Dreamboats and Petticoats

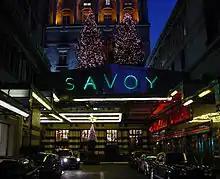
The Savoy Theatre where the musical was first performed in London.

"Dreamboats and Petticoats" was first performed in London at the Savoy Theatre on 22 July 2009. The run terminated on 31 October 2009 to make way for "Legally Blonde".